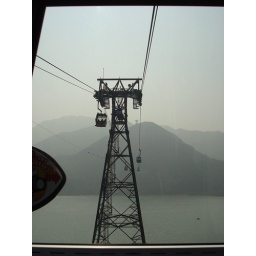
The views from the 5.7km cable car ride over Tung Chung Bay, the mountains and the airport were amazing..